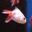
Label: aquarium_fish